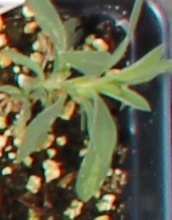
Label: Kochia